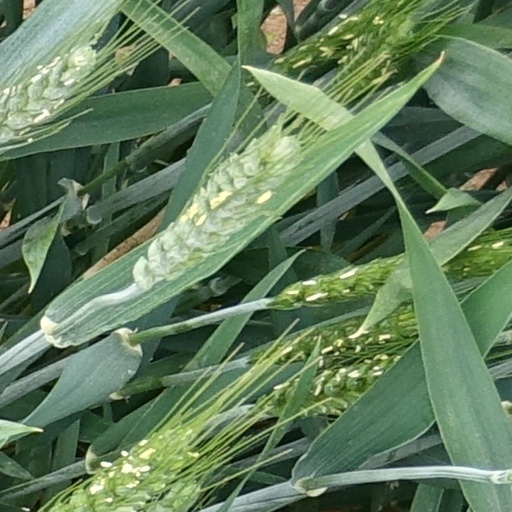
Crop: wheat